Berwick-upon-Tweed railway station

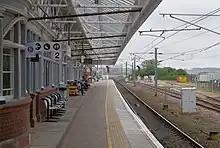
Northbound platform

London North Eastern Railway operate an hourly service that stops here. They go southbound to London Kings Cross calling at , and en route. In the other direction, there are services to Edinburgh with a few extensions to and one extension per day to each of , Stirling and Inverness. CrossCountry operates an hourly service in each direction during the day on their principal Edinburgh to Plymouth route. Northbound are services mainly to Edinburgh but an extension per day to and Glasgow Central. In the southbound direction there are services to via and Birmingham New Street with a couple of extensions per day to .